1904 Sasun uprising

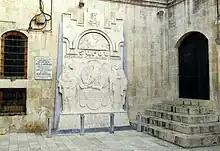
Monument to Sasun resistance at the Cathedral of the Forty Martyrs in Aleppo, Syria

By March 20, 1904, the Turks had finished preparations for addressing the uprising, and armies had plundered a number of boundary villages (which, by order from Hrayr, did not resist). Local residents were imprisoned and tortured, but the Ottomans were unable to learn about the insurgents' plans. The Armenians plan of action was: Hrayr would defend Aliank and Shenik; Andranik, in Tapyk, would impede the Turks advance on Gelieguzan; Kevork Chavush would defend Ishkhanadzor, and Murad of Senastia, Akop Kotoian and Makar Spagantsi would defend Chaji Glukh.